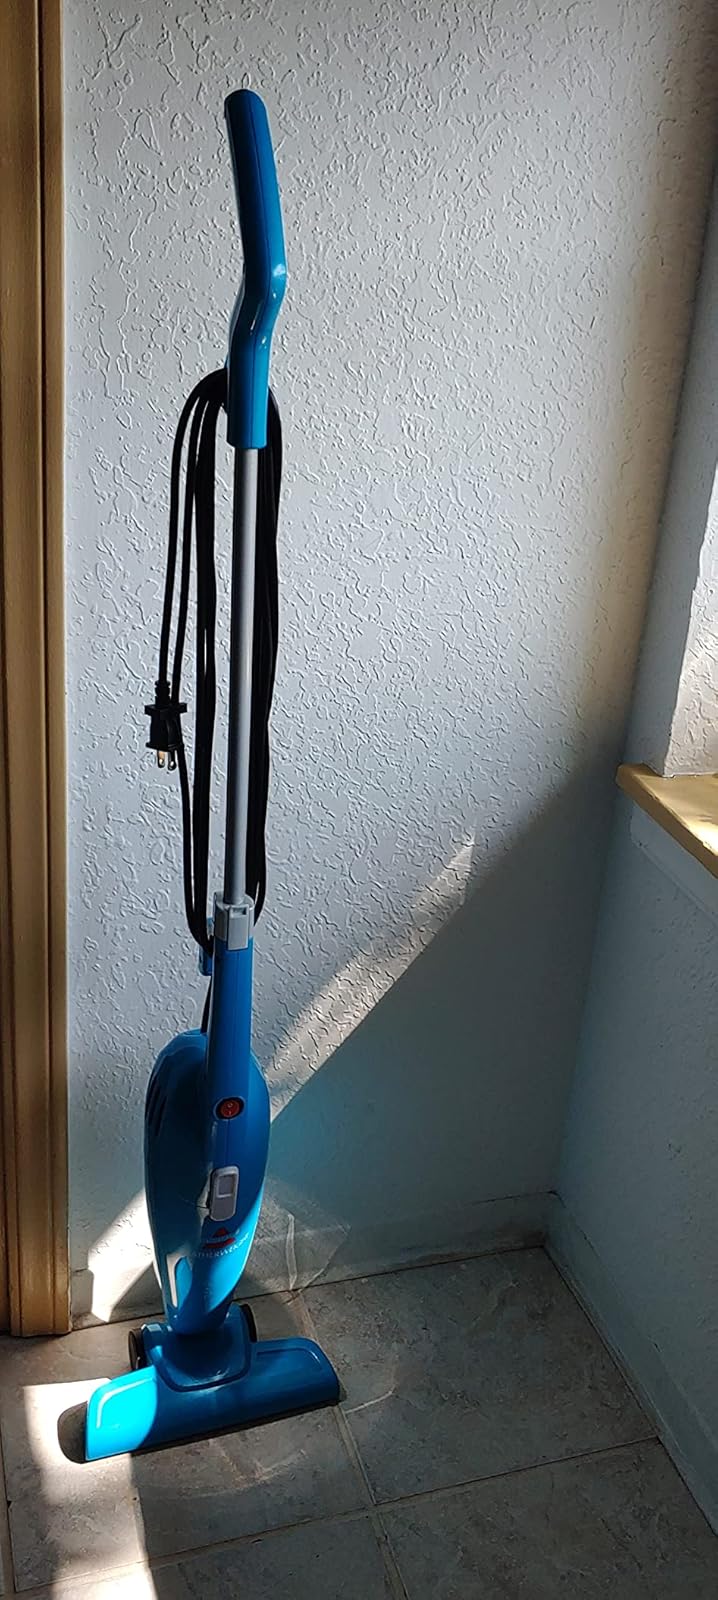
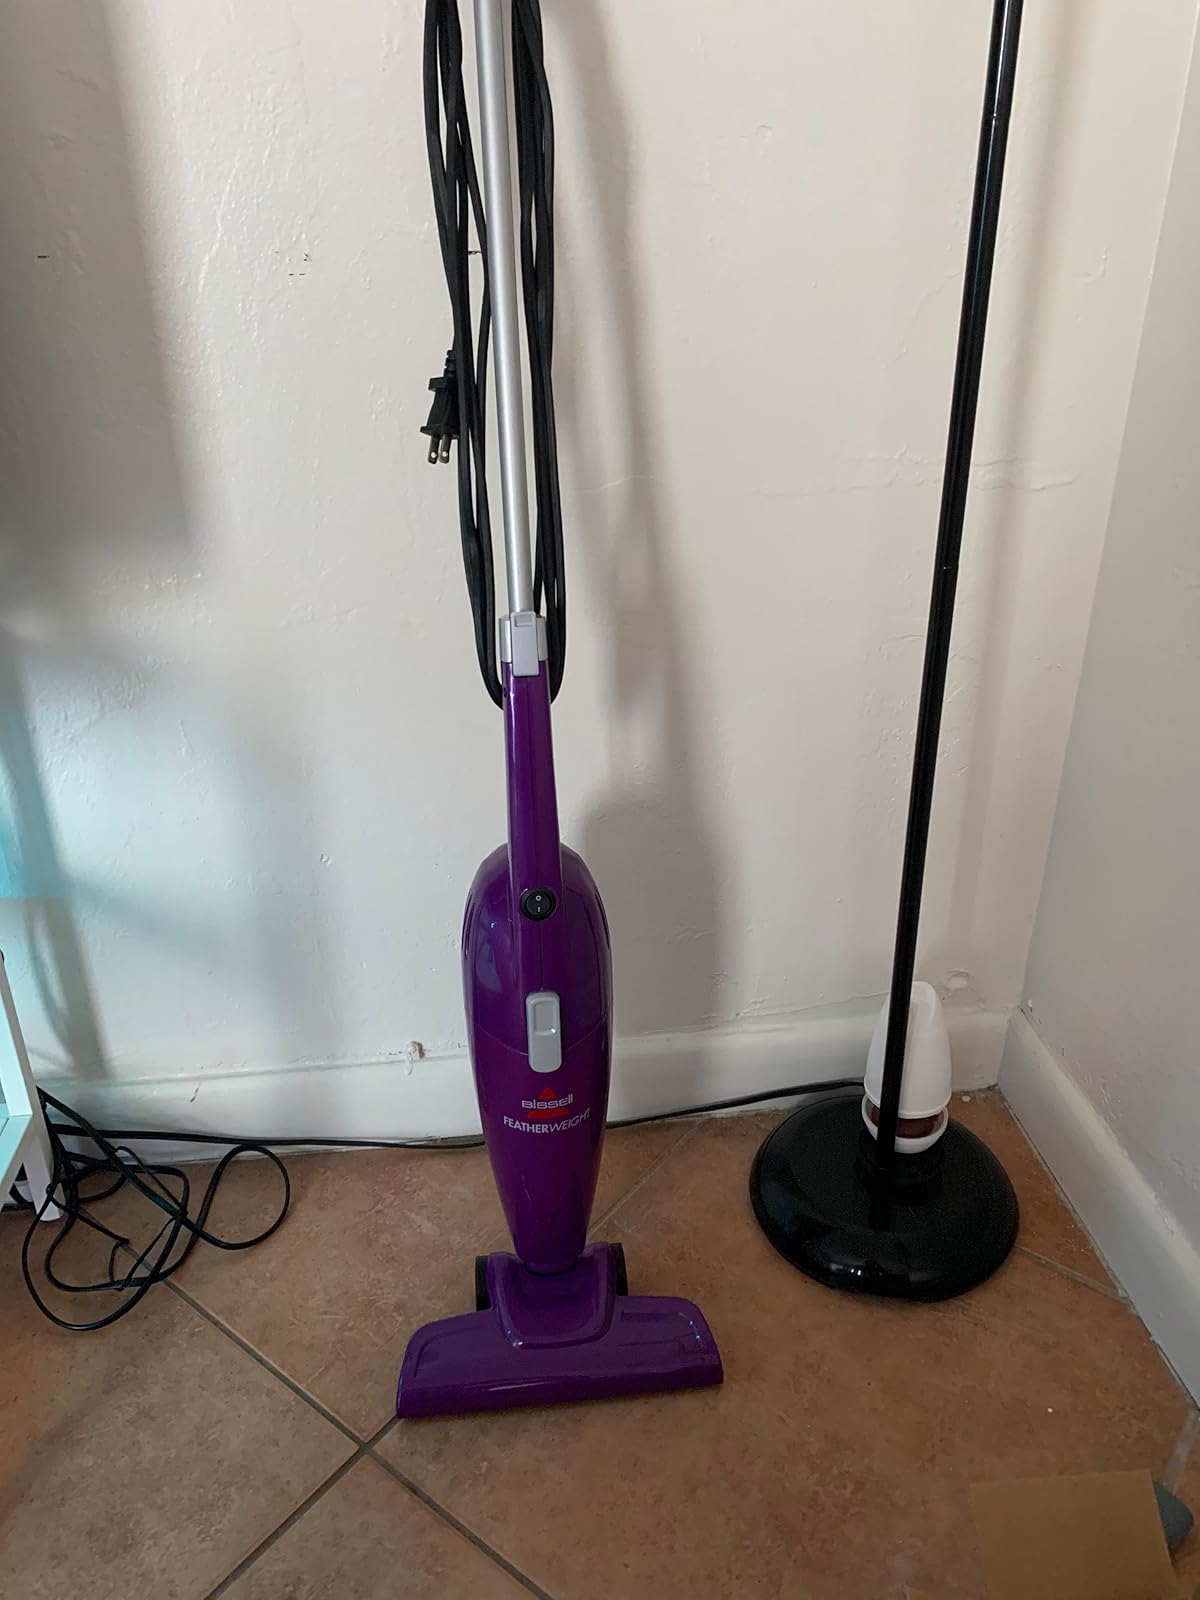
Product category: items_vacuum
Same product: no